Melleray Abbey

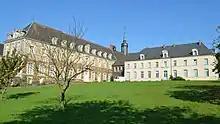
View of Melleray Abbey buildings

Melleray Abbey was a Cistercian monastery, founded about the year 1134. It was situated in La Meilleraye-de-Bretagne in the vicinity of Châteaubriant in Brittany, in the present Loire-Atlantique, France, and in the Diocese of Nantes. Between 1817 and 2016 it was a house of Trappist monks. Since 2016 it has been used by the Chemin Neuf Community.